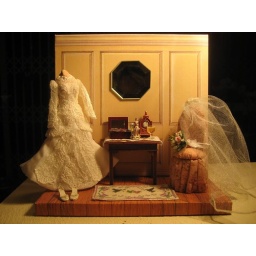
the table and the wall display were recived in Pittsburg NAME convention